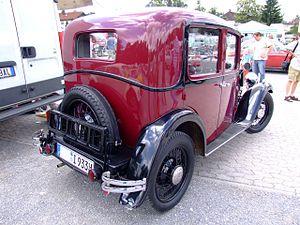
L'Austin 10 est une automobile construite par Austin entre 1932 et 1947. Lancée le 19 avril 1932 et fut le modèle Austin le plus vendu durant les années trente, dont la production continua, avec de sérieuses améliorations, jusqu'en 1947. Elle se situait entre le modèle "baby" Austin Seven introduit en 1922 et leurs Austin Twelve qui furent améliorées en 1931.